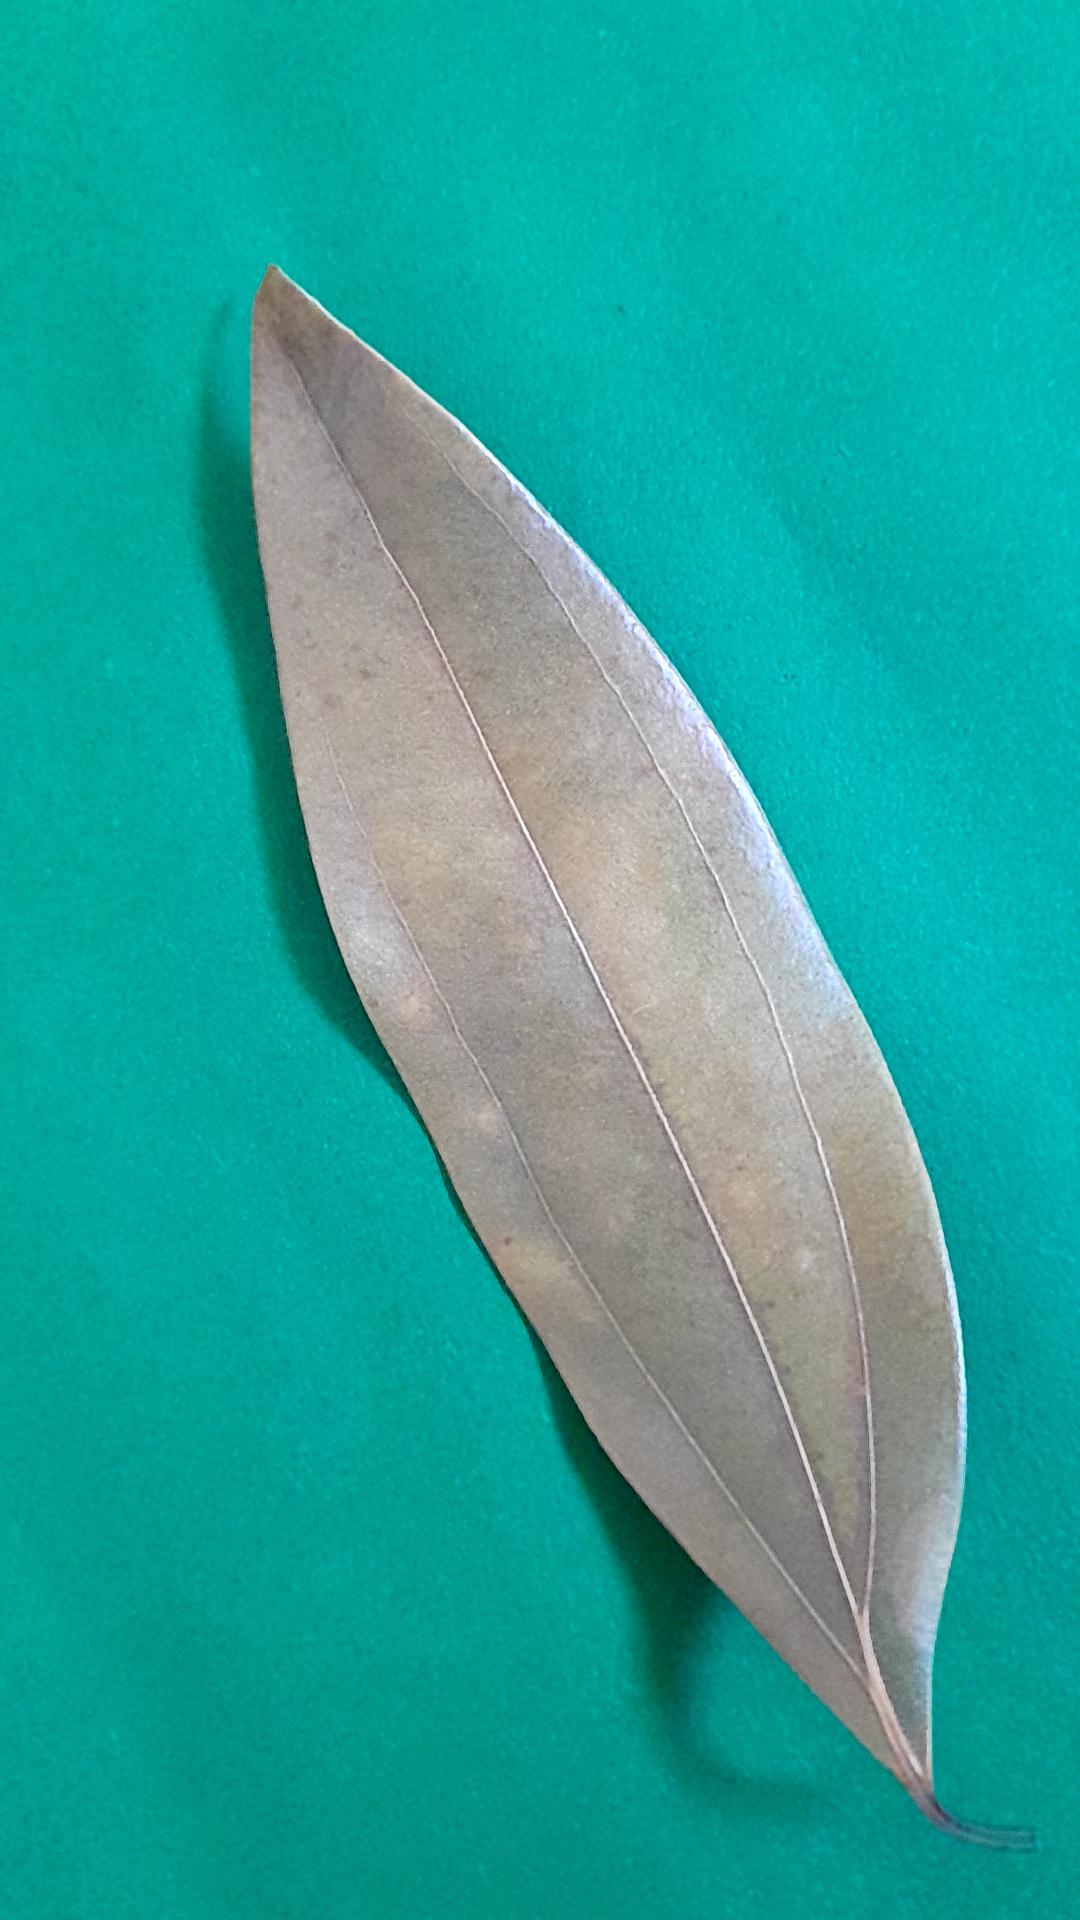
Label: Dry Leaf